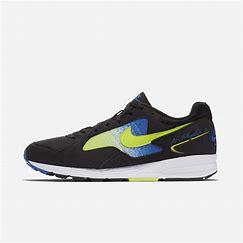
Brand: Nike
Model: Air Skylon Ii